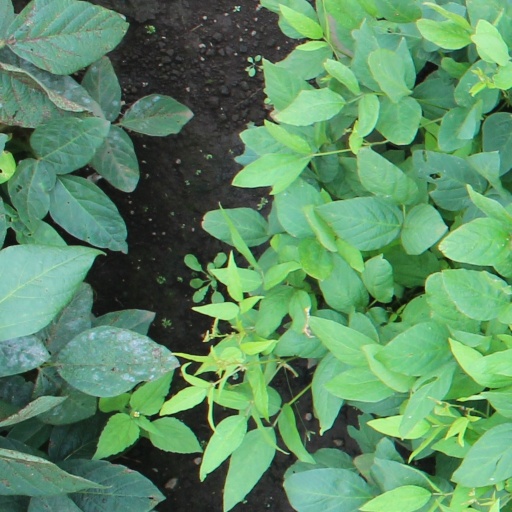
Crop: soybean